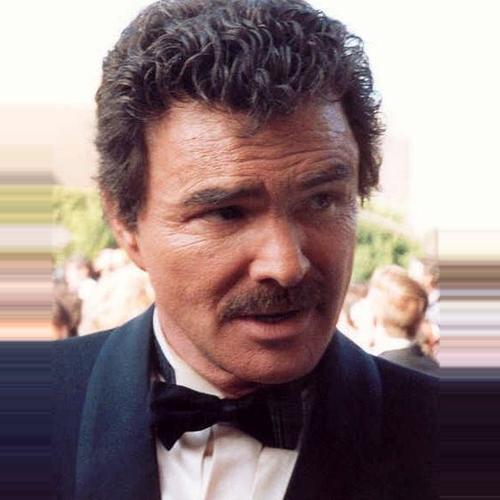
Age: 54